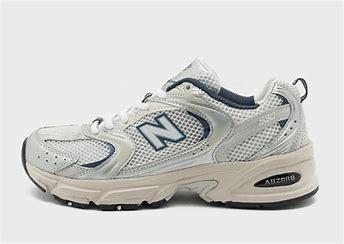
Brand: New
Model: Balance 530